C.E. King High School

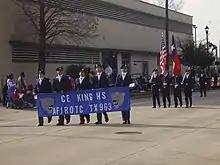
C.E. King JROTC at the 2013 Martin Luther King Day Parade in Midtown Houston

The school is organized into six academies to allow for a more personalized attention to students by creating a smaller learning environment. This is based after the house system of smaller learning communities. In this system, each student is assigned to an academy in which they will work with an Assistant Principal-Counselor pair for all four years at the school. The district believes this model will make a large school feel smaller as well as help students choose a career in the fields they are interested in.